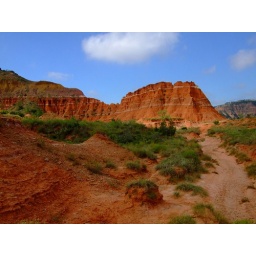
We stopped here, near Amarillo, Texas on our '07 cross country road trip. Stunning scenery.